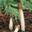
Label: mushroom